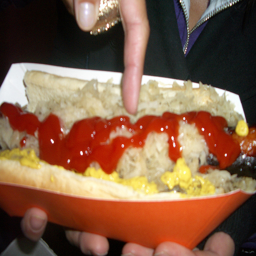
a hot dog that has some ketchup and sour on it
A hot dog sitting on top of a bun covered in kraut and ketchup and mustard.
a person is pointing at a piece of bread and ketchup
A hot dog smothered in ketchup and sauerktaut.
A finger pointing at a hotdog with cheese, sauerkraut and ketchup.